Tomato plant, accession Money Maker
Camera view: vertical (180 deg); turntable rotation: 300 degrees
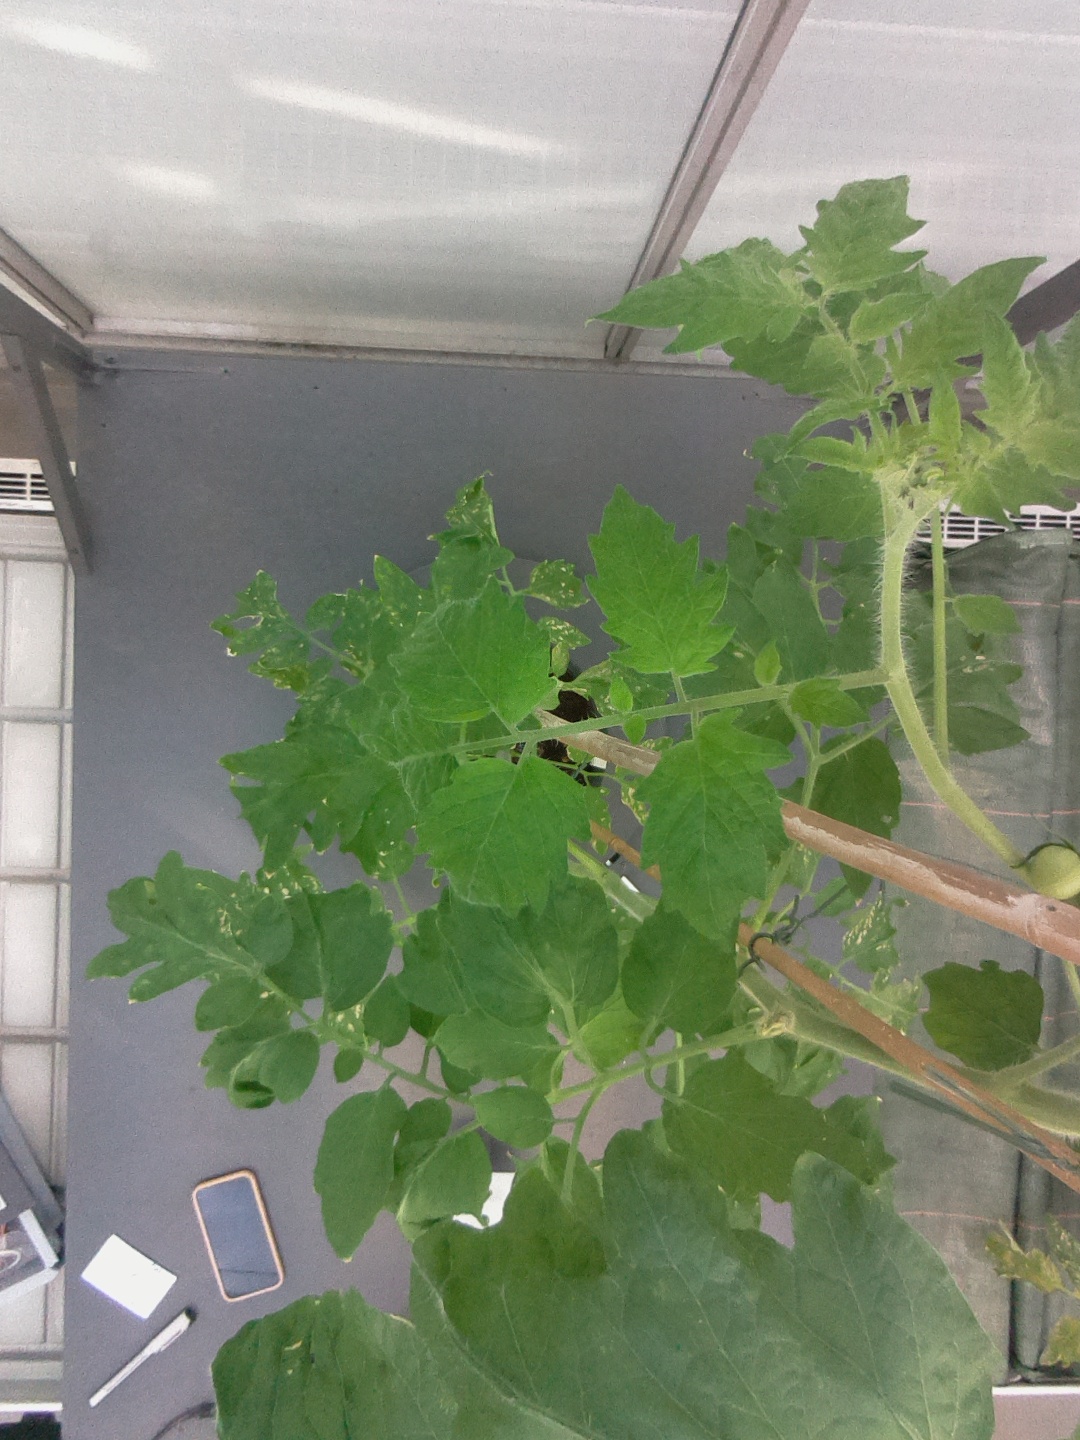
BBCH growth stage 72: 20%-30% of final fruit size